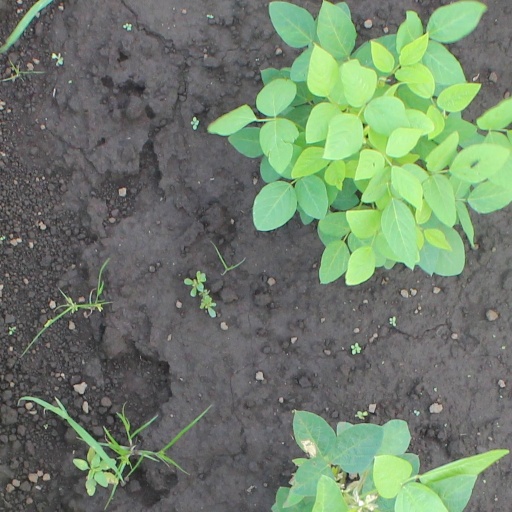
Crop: soybean